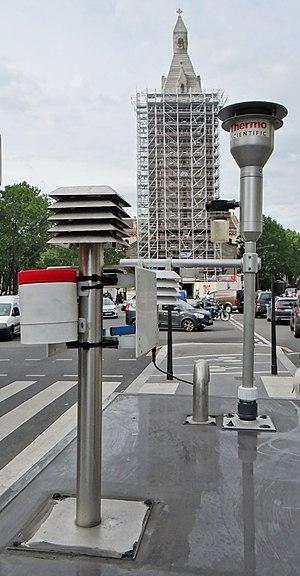
Station de mesure de la qualité de l'air à Paris, Airpariif, Place Victor-et-Hélène-Basch, Paris 14
Airparif est un organisme français agréé par le ministère de l'Environnement pour la surveillance de la qualité de l'air en région Île-de-France. Airparif est une association agréée de surveillance de la qualité de l'air.
Comme toutes les grandes métropoles de la planète, Paris subit des conséquences environnementales liées à l'échelle de sa population et de son activité économique.